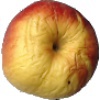
Label: red_yellow_apple